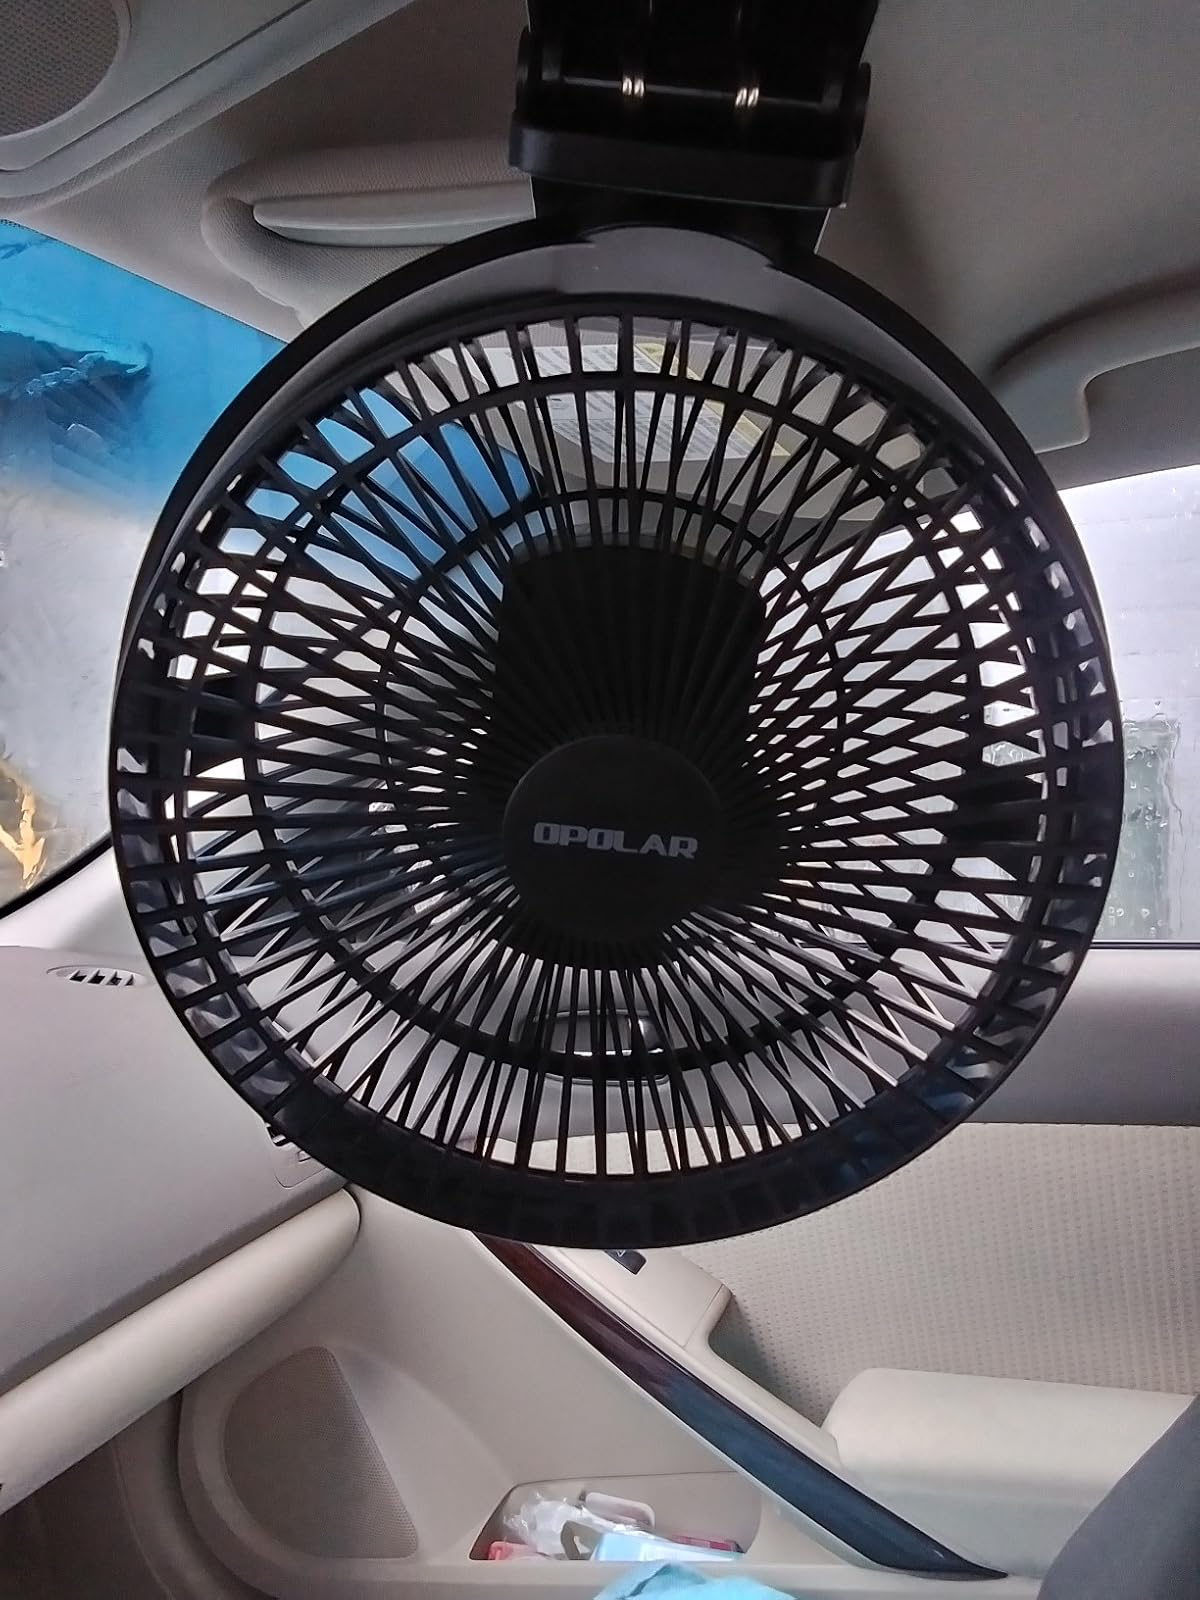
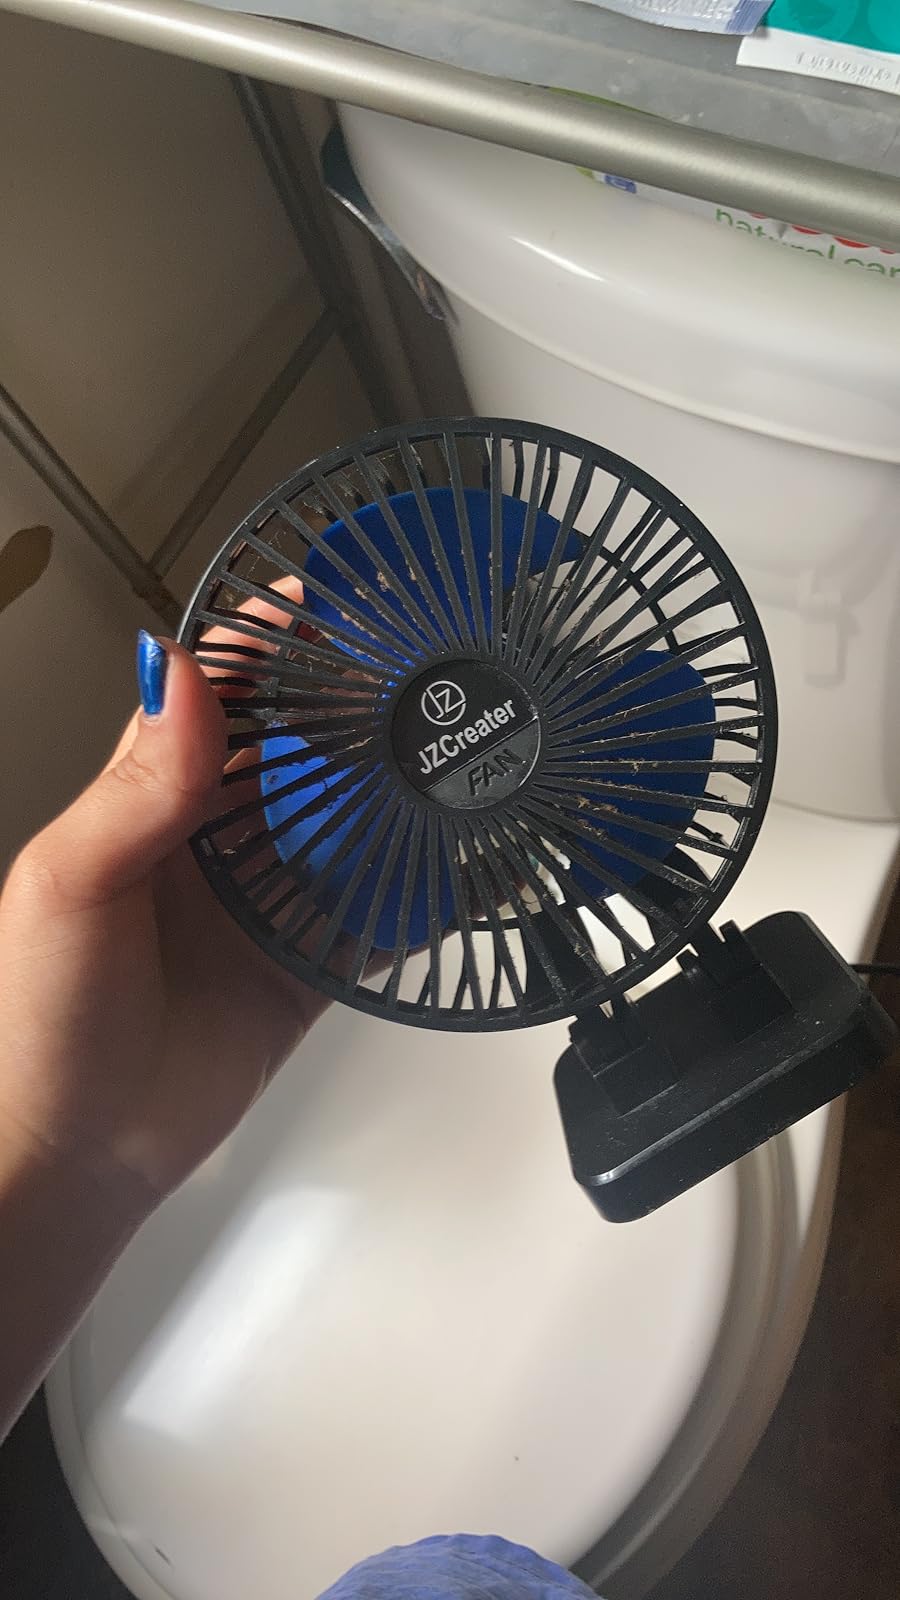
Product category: fan
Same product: no